Ron Norsworthy

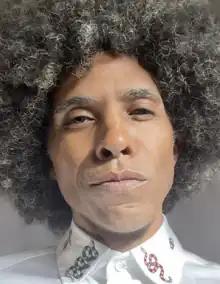
Norsworthy in 2022

Ron Norsworthy is an American visual artist and designer. His work employs notions of spaces and decoration of space as narratives about his lived experience as a queer person of color as well as that of his community/communities. His interdisciplinary practice is a fusion of fine art, video and multiple design disciplines. In addition to his solo practice, Norsworthy is part of DARNstudio, an art collaboration with his husband and fellow artist, David Anthone.